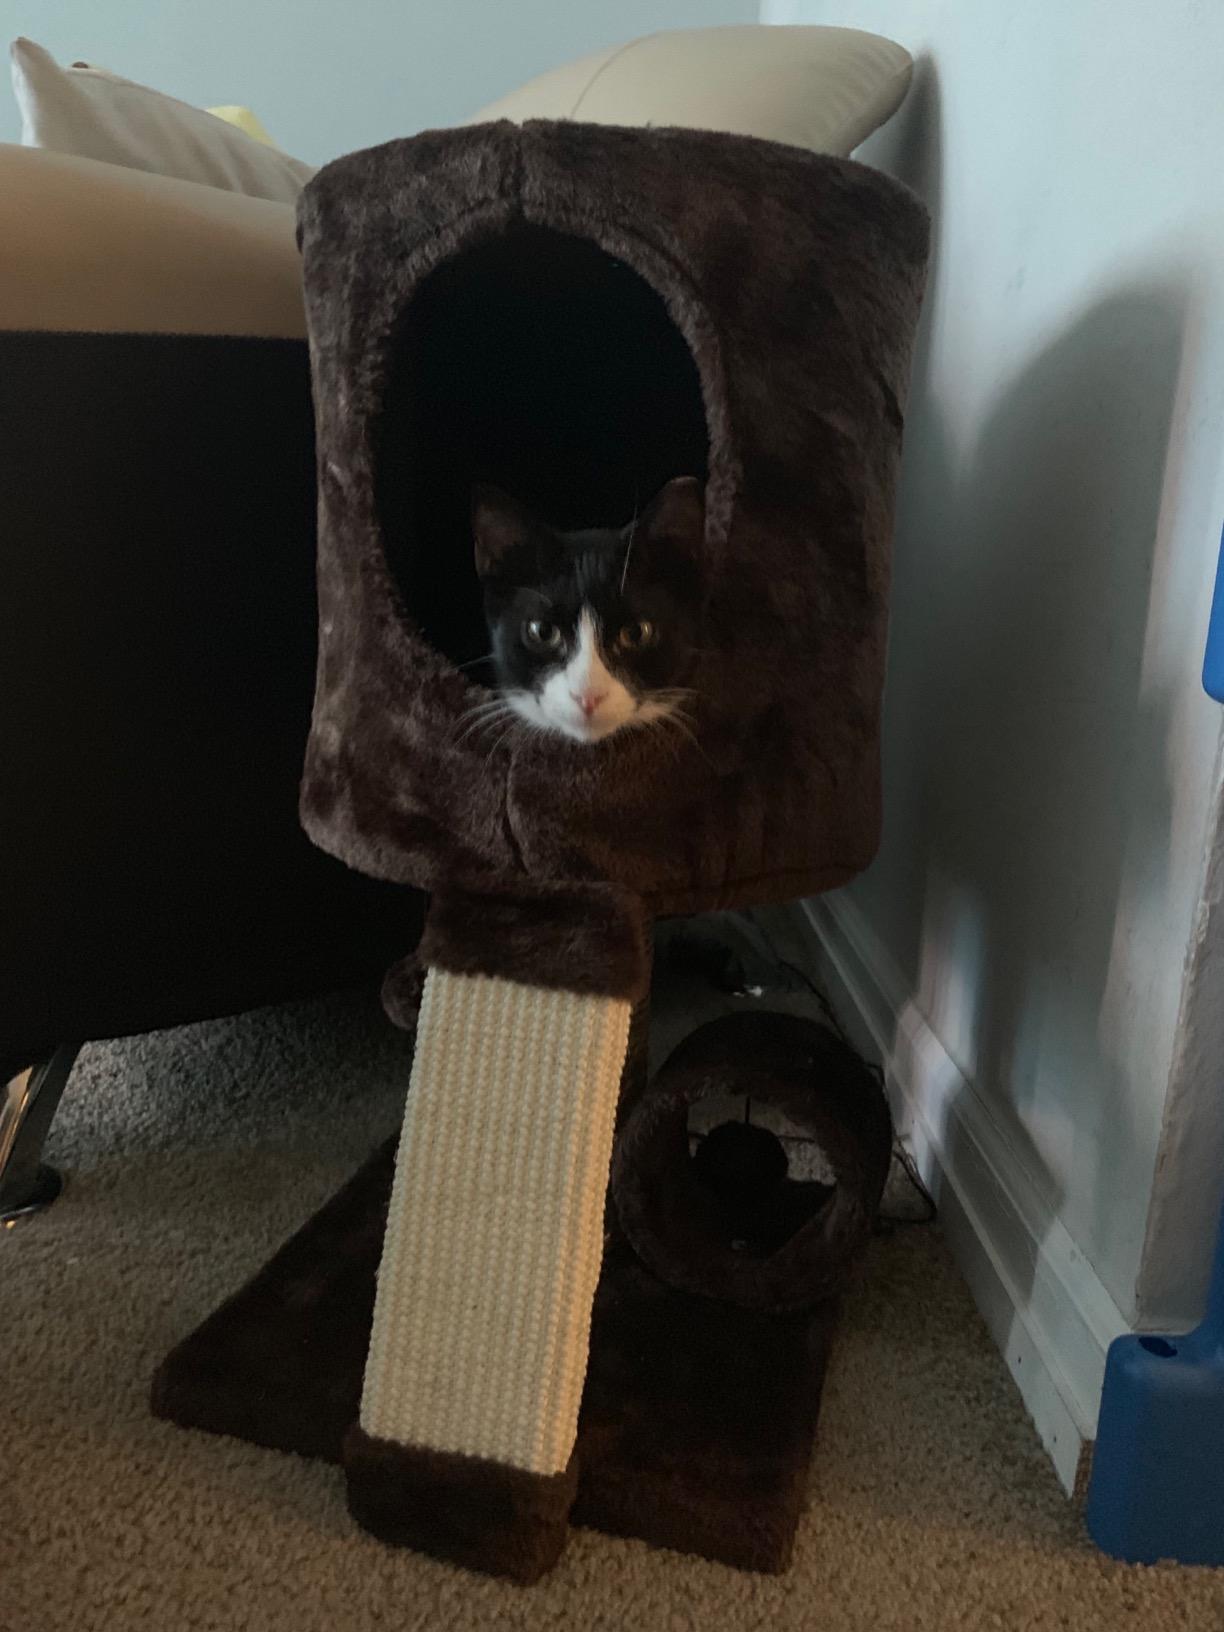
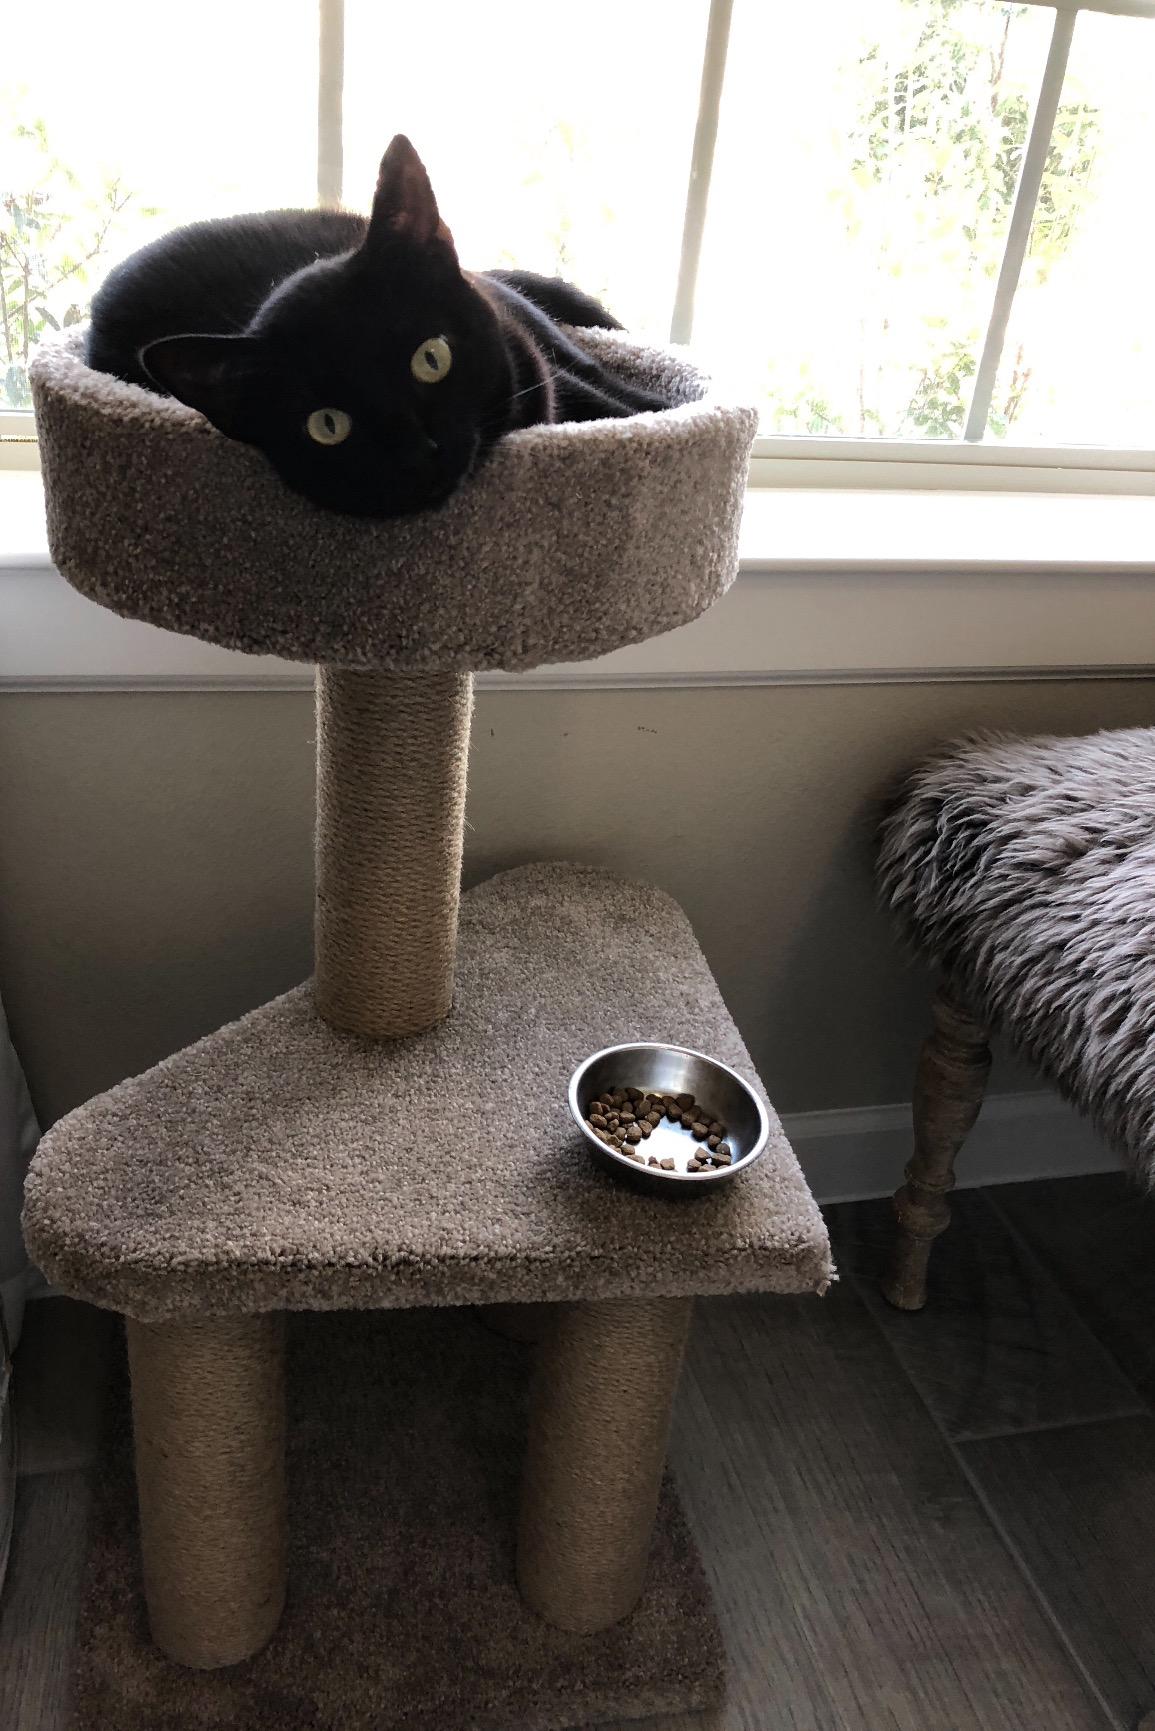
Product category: items_cat tree
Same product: no